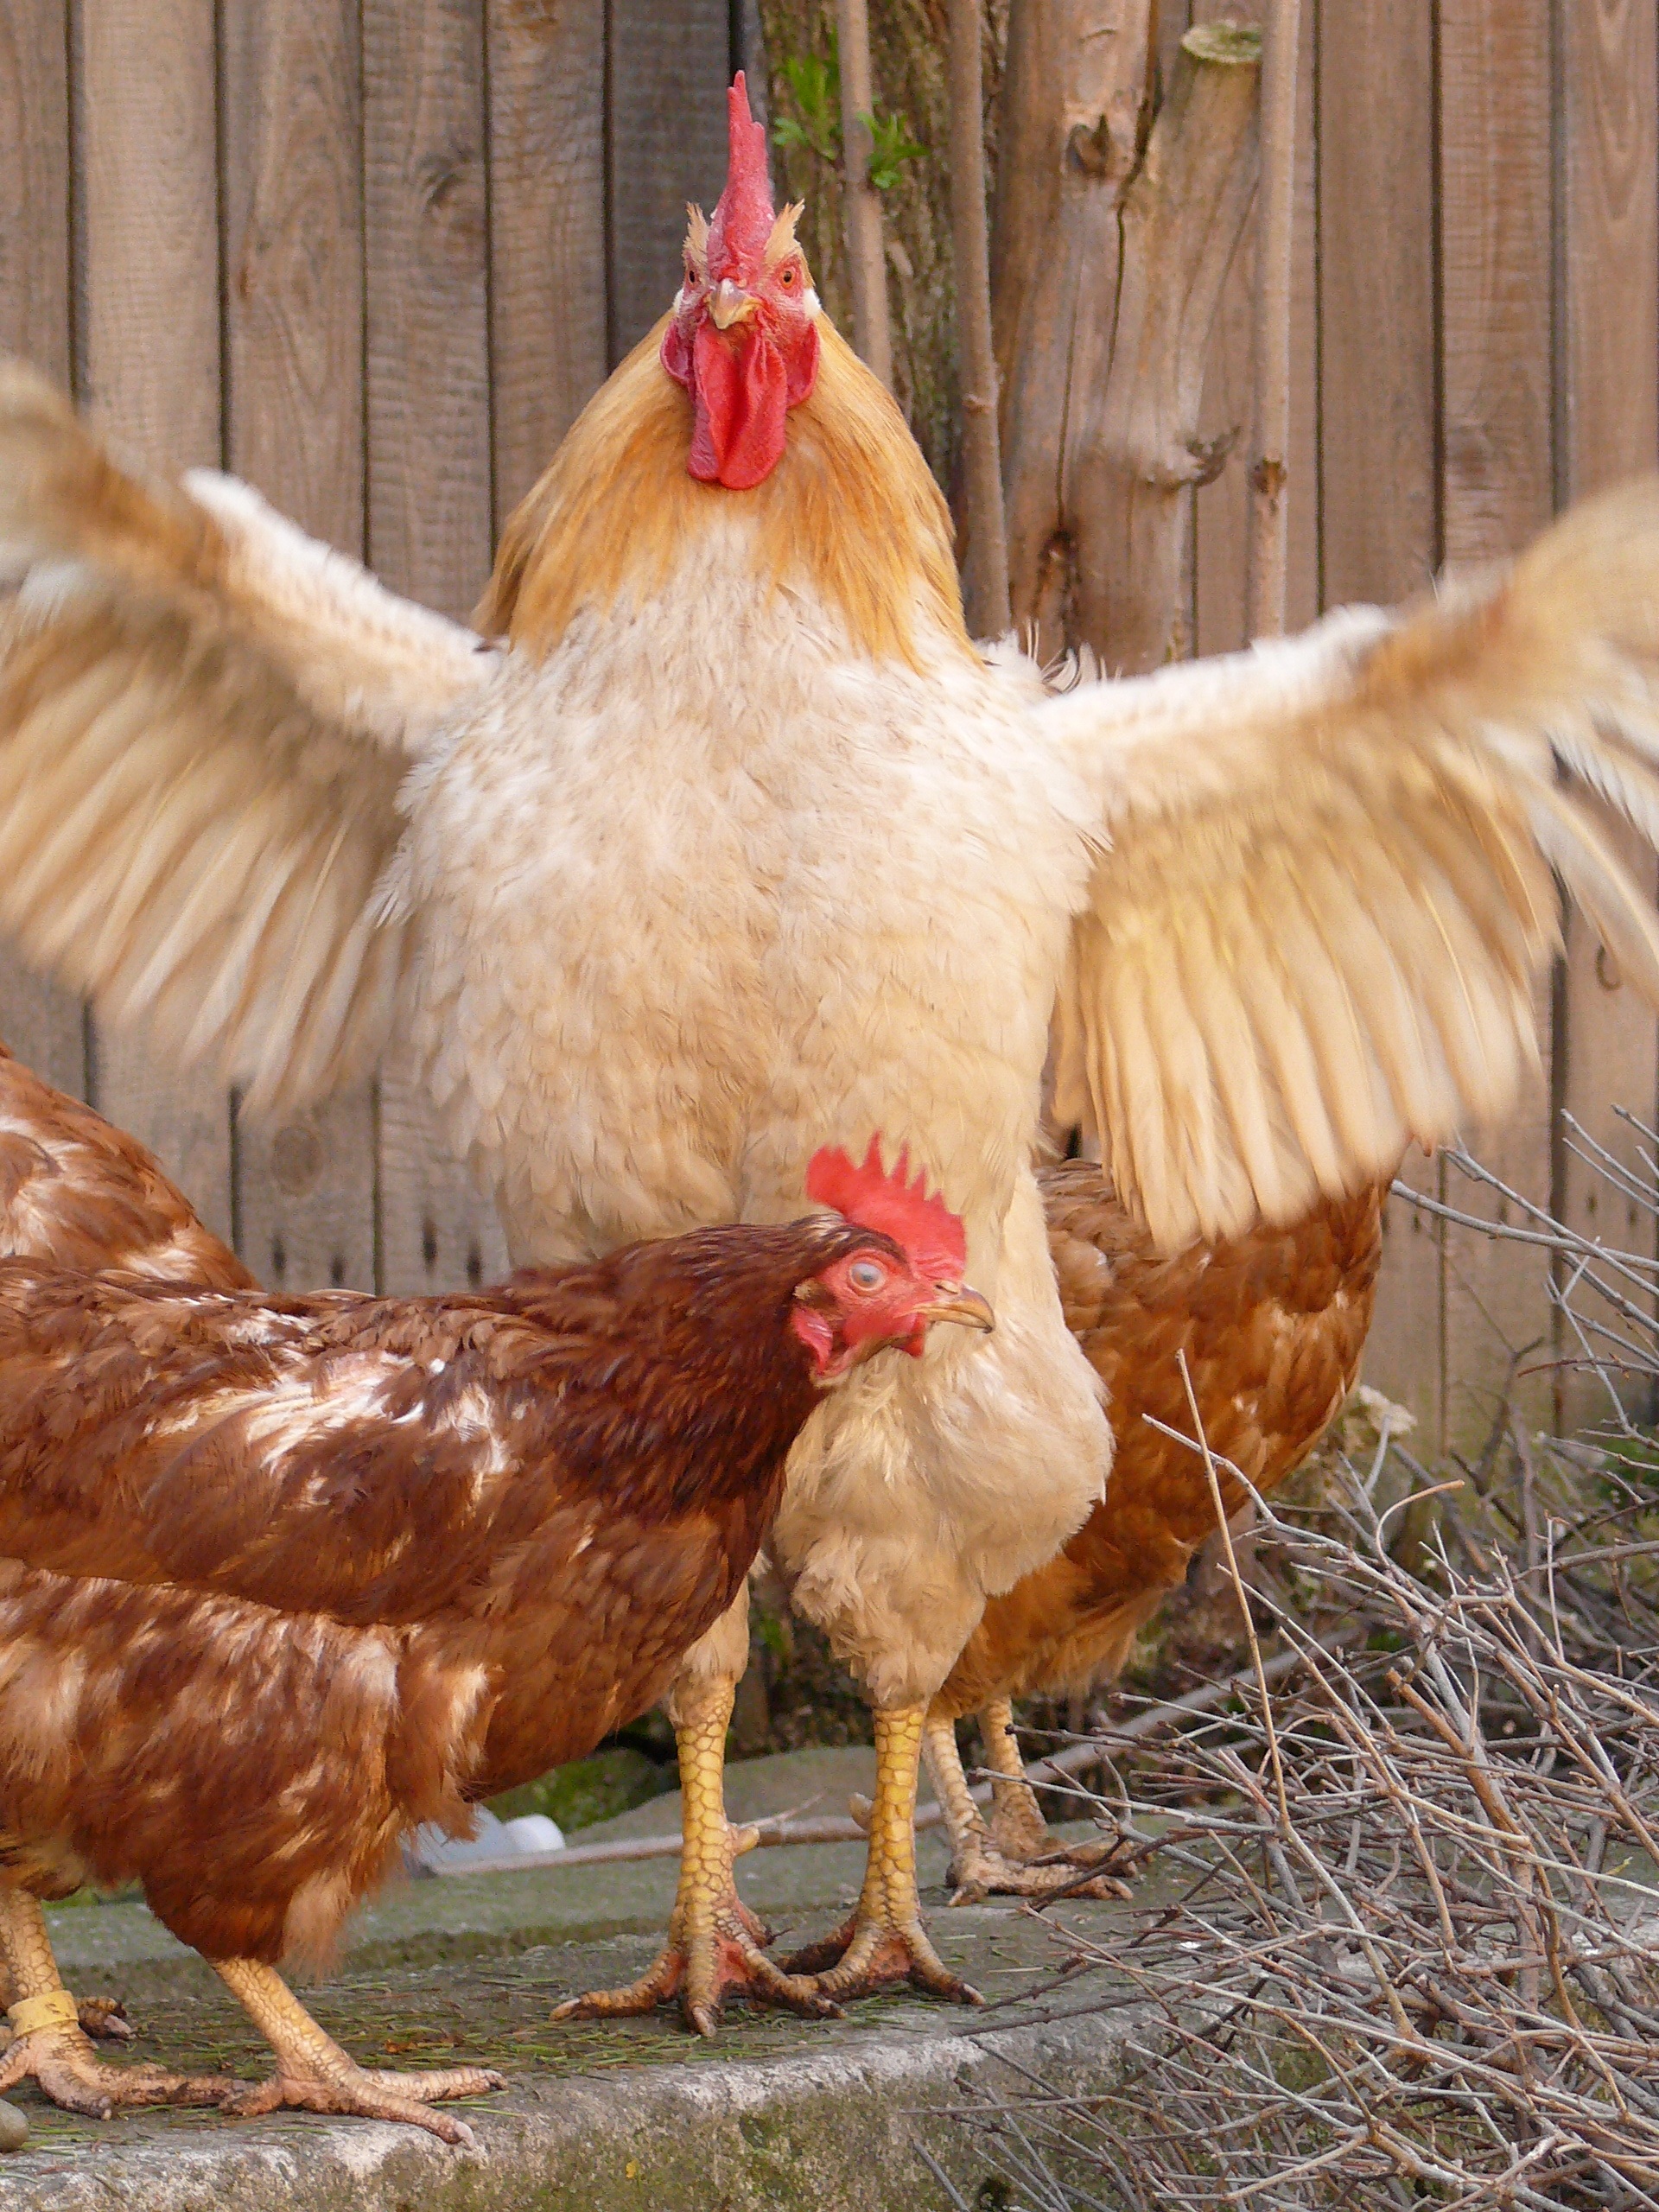
bird, farm, beak, chicken, fowl, fauna, rooster, poultry, hen, galliformes, vertebrate, boss, yard, leader, phasianidae, bossy